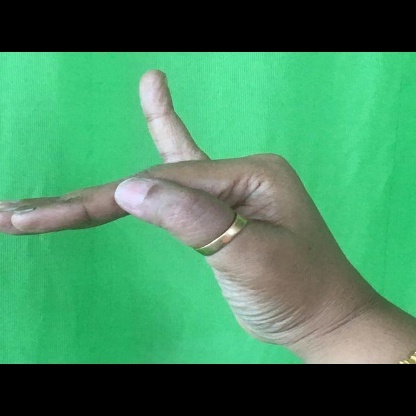
Mudra: Hamsapaksha